Frederik Julius Kaas

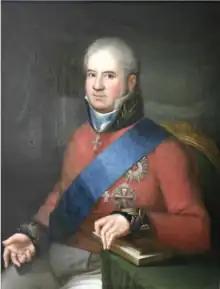
Portrait by unknown artist.

Frederik Julius Kaas was a politician from Denmark who served as Prime Minister of Denmark from 1814 to 1827 and Chairman of the Privy Council.